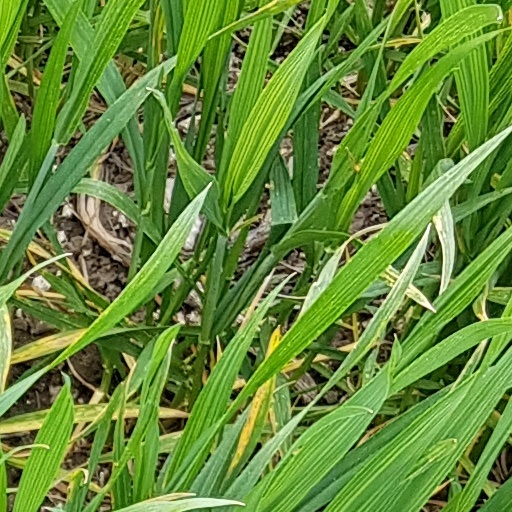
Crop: wheat